Kamia Brown

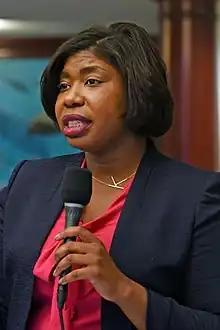

Kamia Brown (born October 24, 1980) is an American politician who served as a member of the Florida House of Representatives for the 45th district from 2016 to 2022. Brown was an unsuccessful candidate for the Florida Senate in 2022.